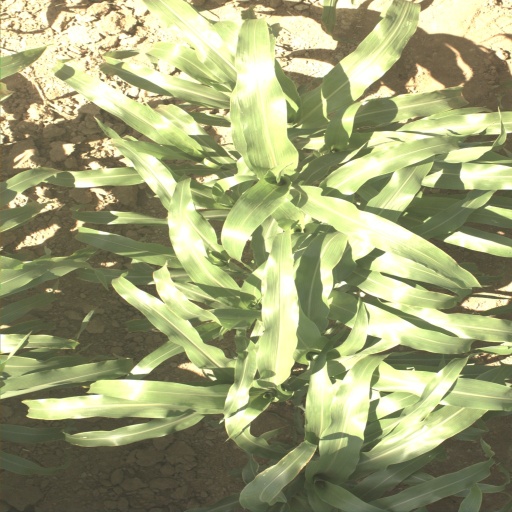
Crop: sorghum